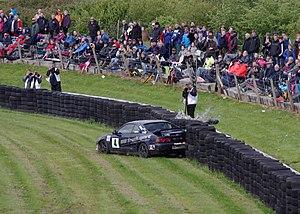
Un pneu, apocope de bandage pneumatique, par opposition au bandage plein, est un solide souple de forme torique formé de gomme et autres matériaux textiles et / ou métalliques. Il est conçu pour être monté sur la jante d'une roue et gonflé avec un gaz sous pression, habituellement de l'air ou de l'azote. Il assure le contact de la roue avec le sol, procurant une certaine adhérence, un amortissement des chocs et des vibrations facilitant ainsi le déplacement des véhicules terrestres et autres véhicules en configuration terrestre.
Le recyclage des pneus consiste à les réutiliser dans des filières de revente d'occasion et de pneus rechapés ou à en réutiliser la matière ; la valorisation des « pneus usagés non réutilisables » désigne la récupération et valorisation - dans le pneu usagé - de matériaux, ou de molécules énergétiques ou de produits chimiques réutilisables.